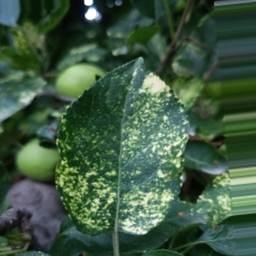
Label: Apple_Mosaic